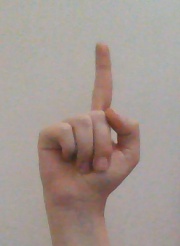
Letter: bb